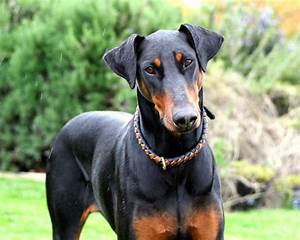
Label: cane